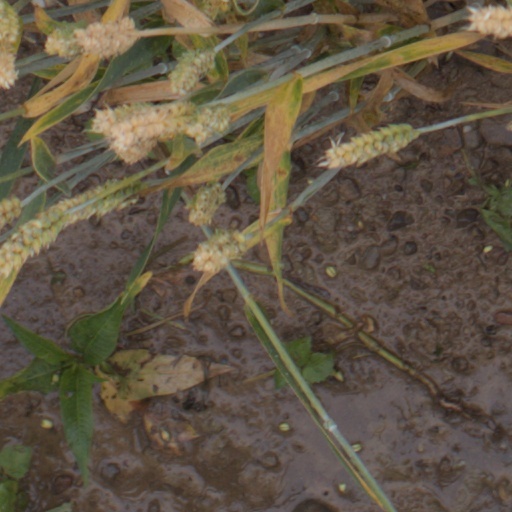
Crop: wheat